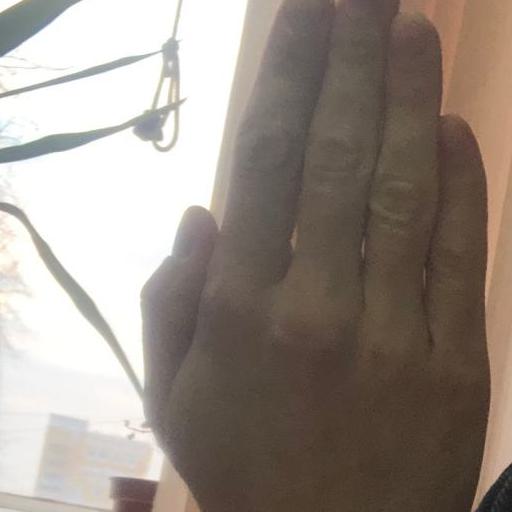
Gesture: stop_inverted